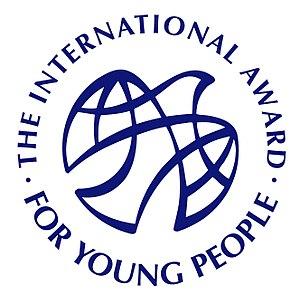
Le prix international du duc d’Édimbourg est un programme d’encouragement à la jeunesse qui a été fondé en 1956 par le duc d'Édimbourg, au Royaume Uni. Depuis lors, ce programme a été étendu à 144 pays. Les médailles récompensent des adolescents et jeunes adultes pour l’accomplissement d’une série de tâches inspirées de la pédagogie active de Kurt Hahn, en réponse aux «six causes de déclin de la jeunesse» qu’a énumérées ce pédagogue.